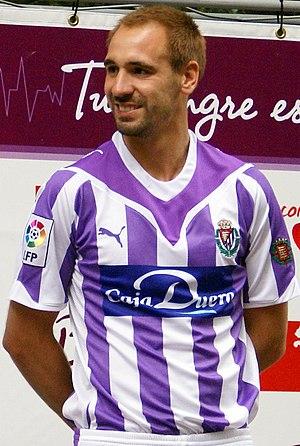
Francisco de Borja Fernández Fernández est un footballeur espagnol né le 14 janvier 1981 à Orense.